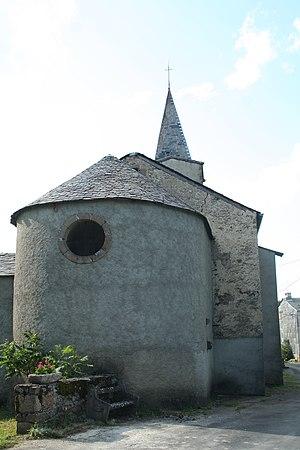
Laval-Roquecezière (Aveyron) - église Saint-Jacques - chevet
Laval-Roquecezière est une commune française située dans le département de l'Aveyron, en région Occitanie.